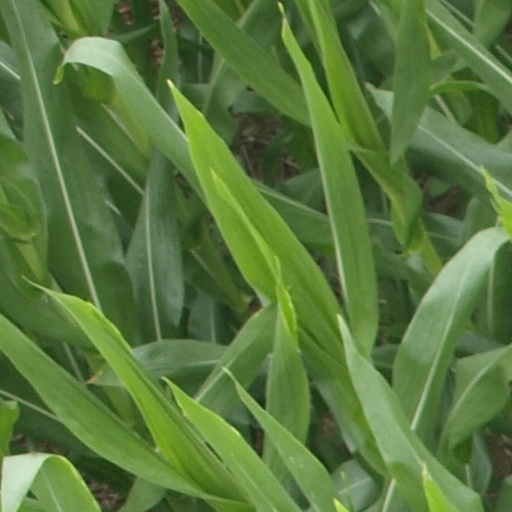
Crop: maize; corn